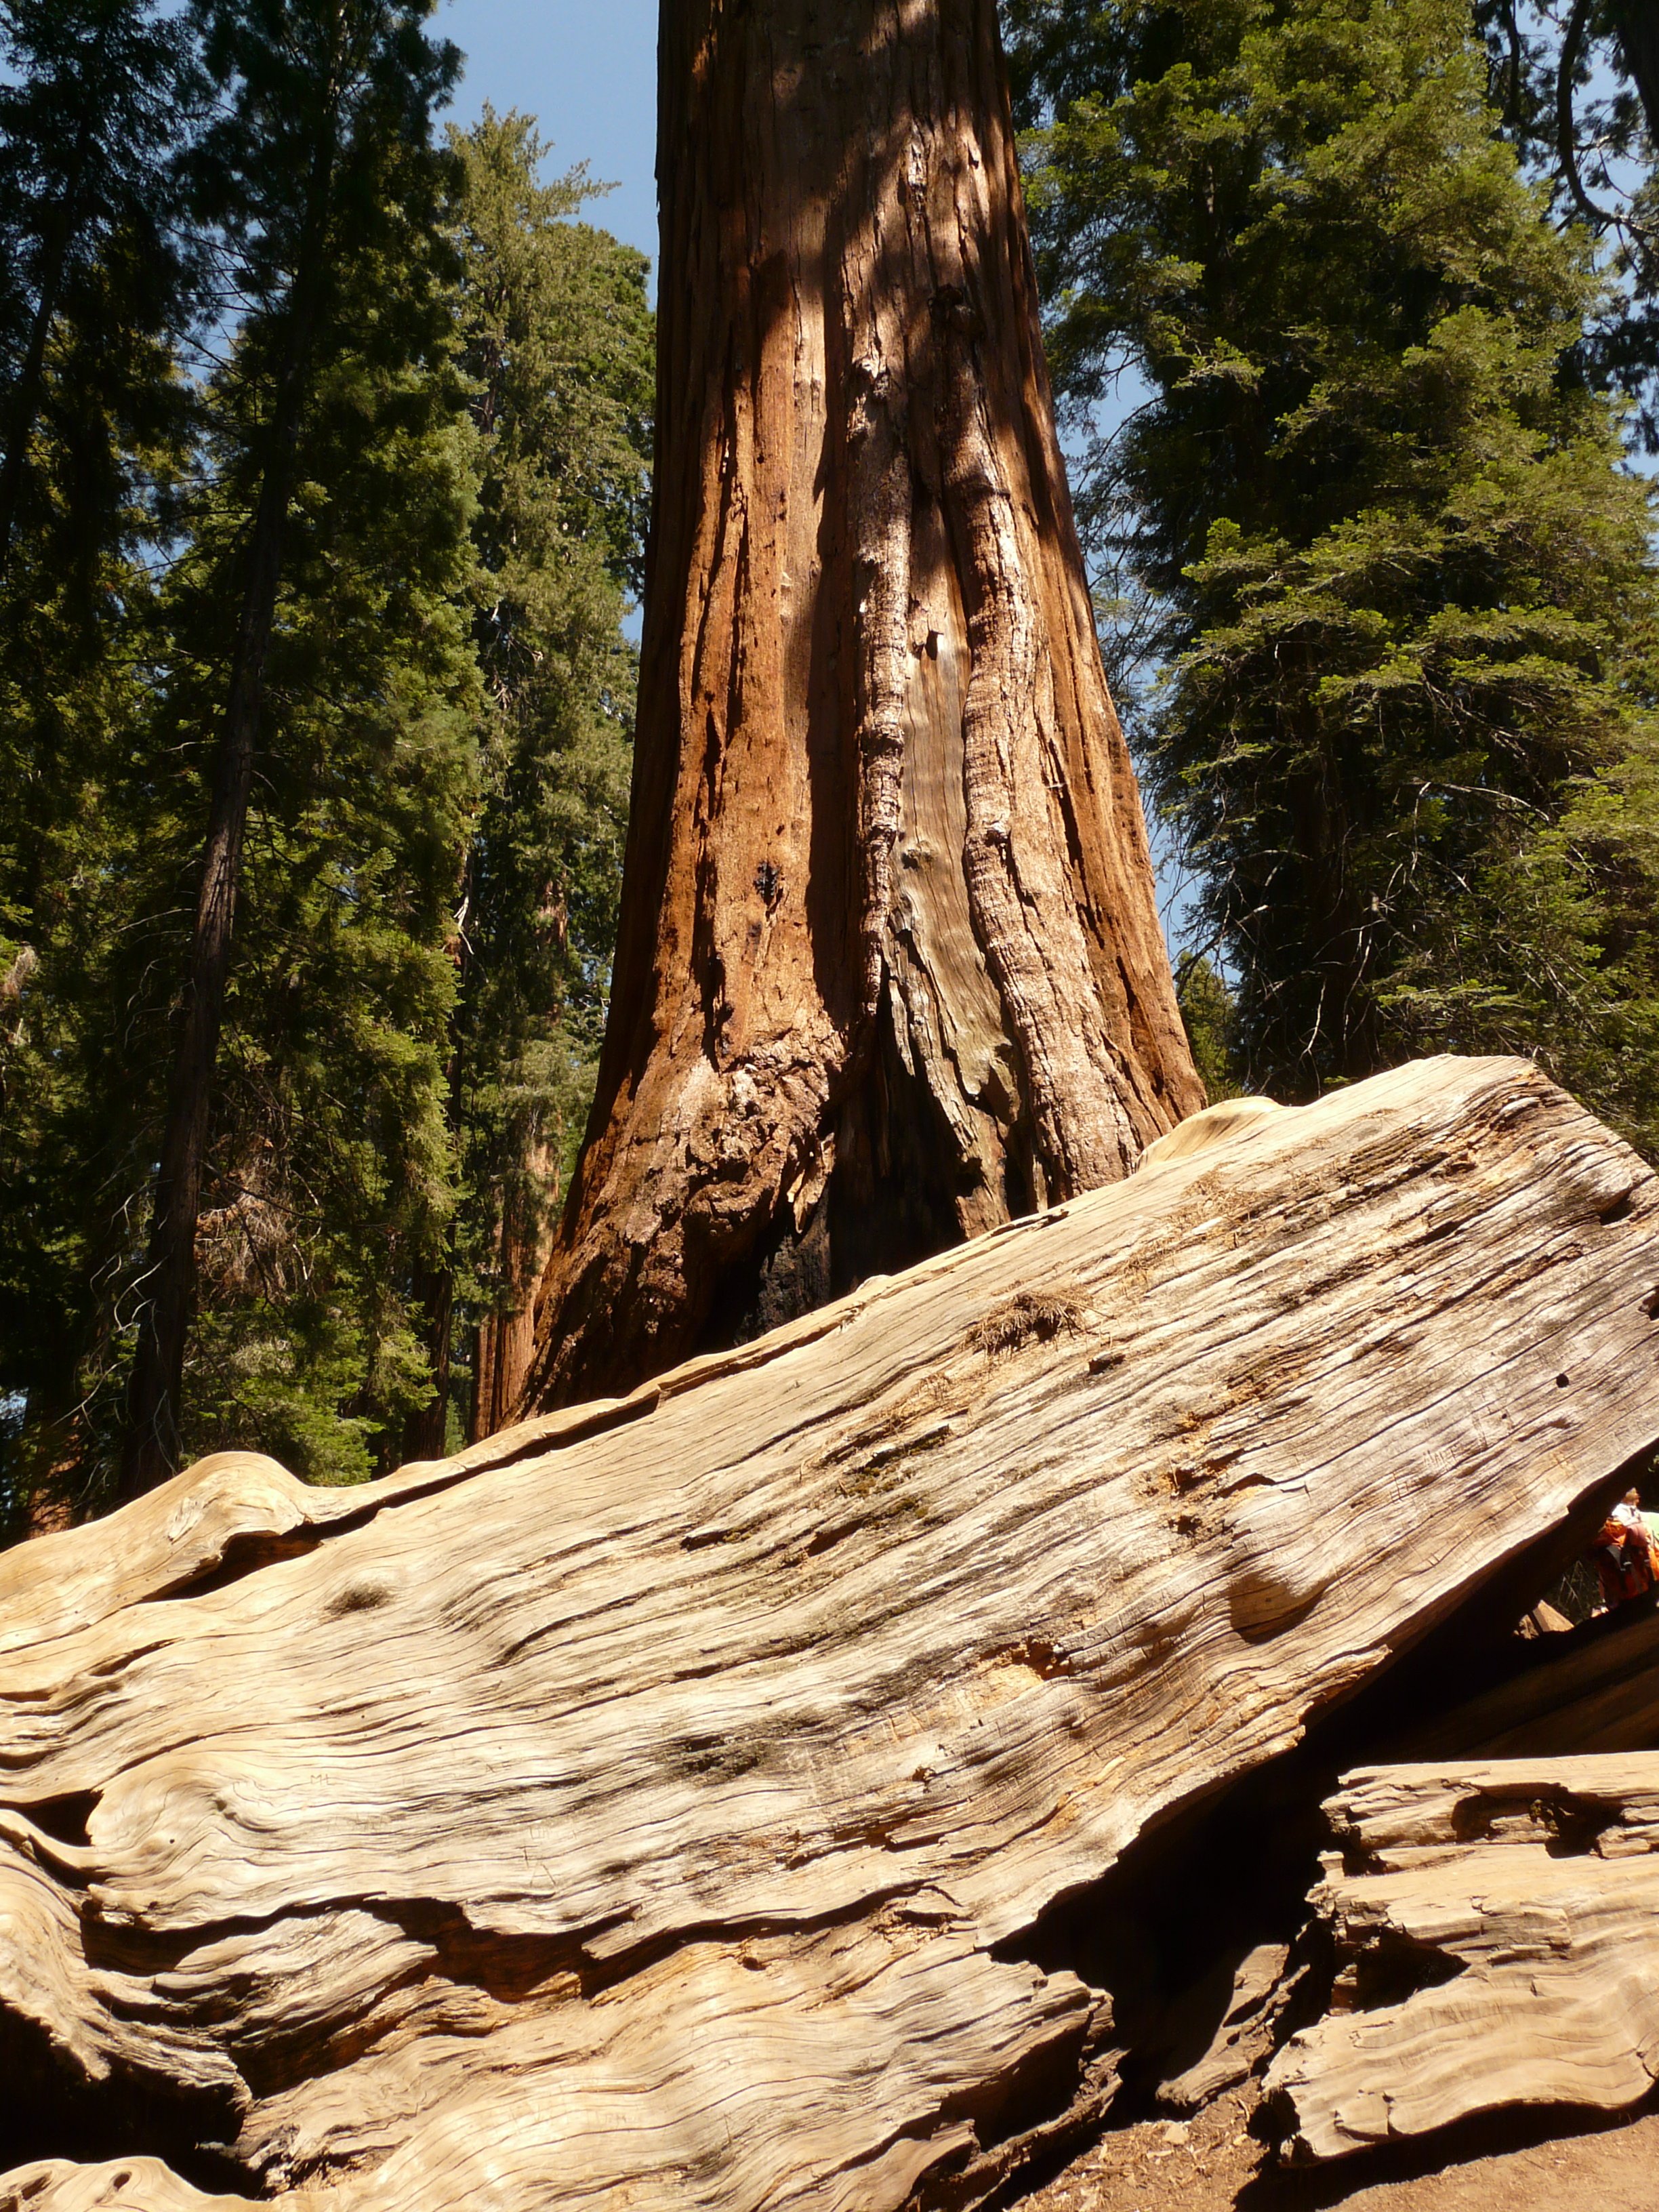
tree, nature, forest, rock, wilderness, plant, wood, leaf, trunk, bark, autumn, tribe, geology, huge, sequoia, natural environment, woody plant